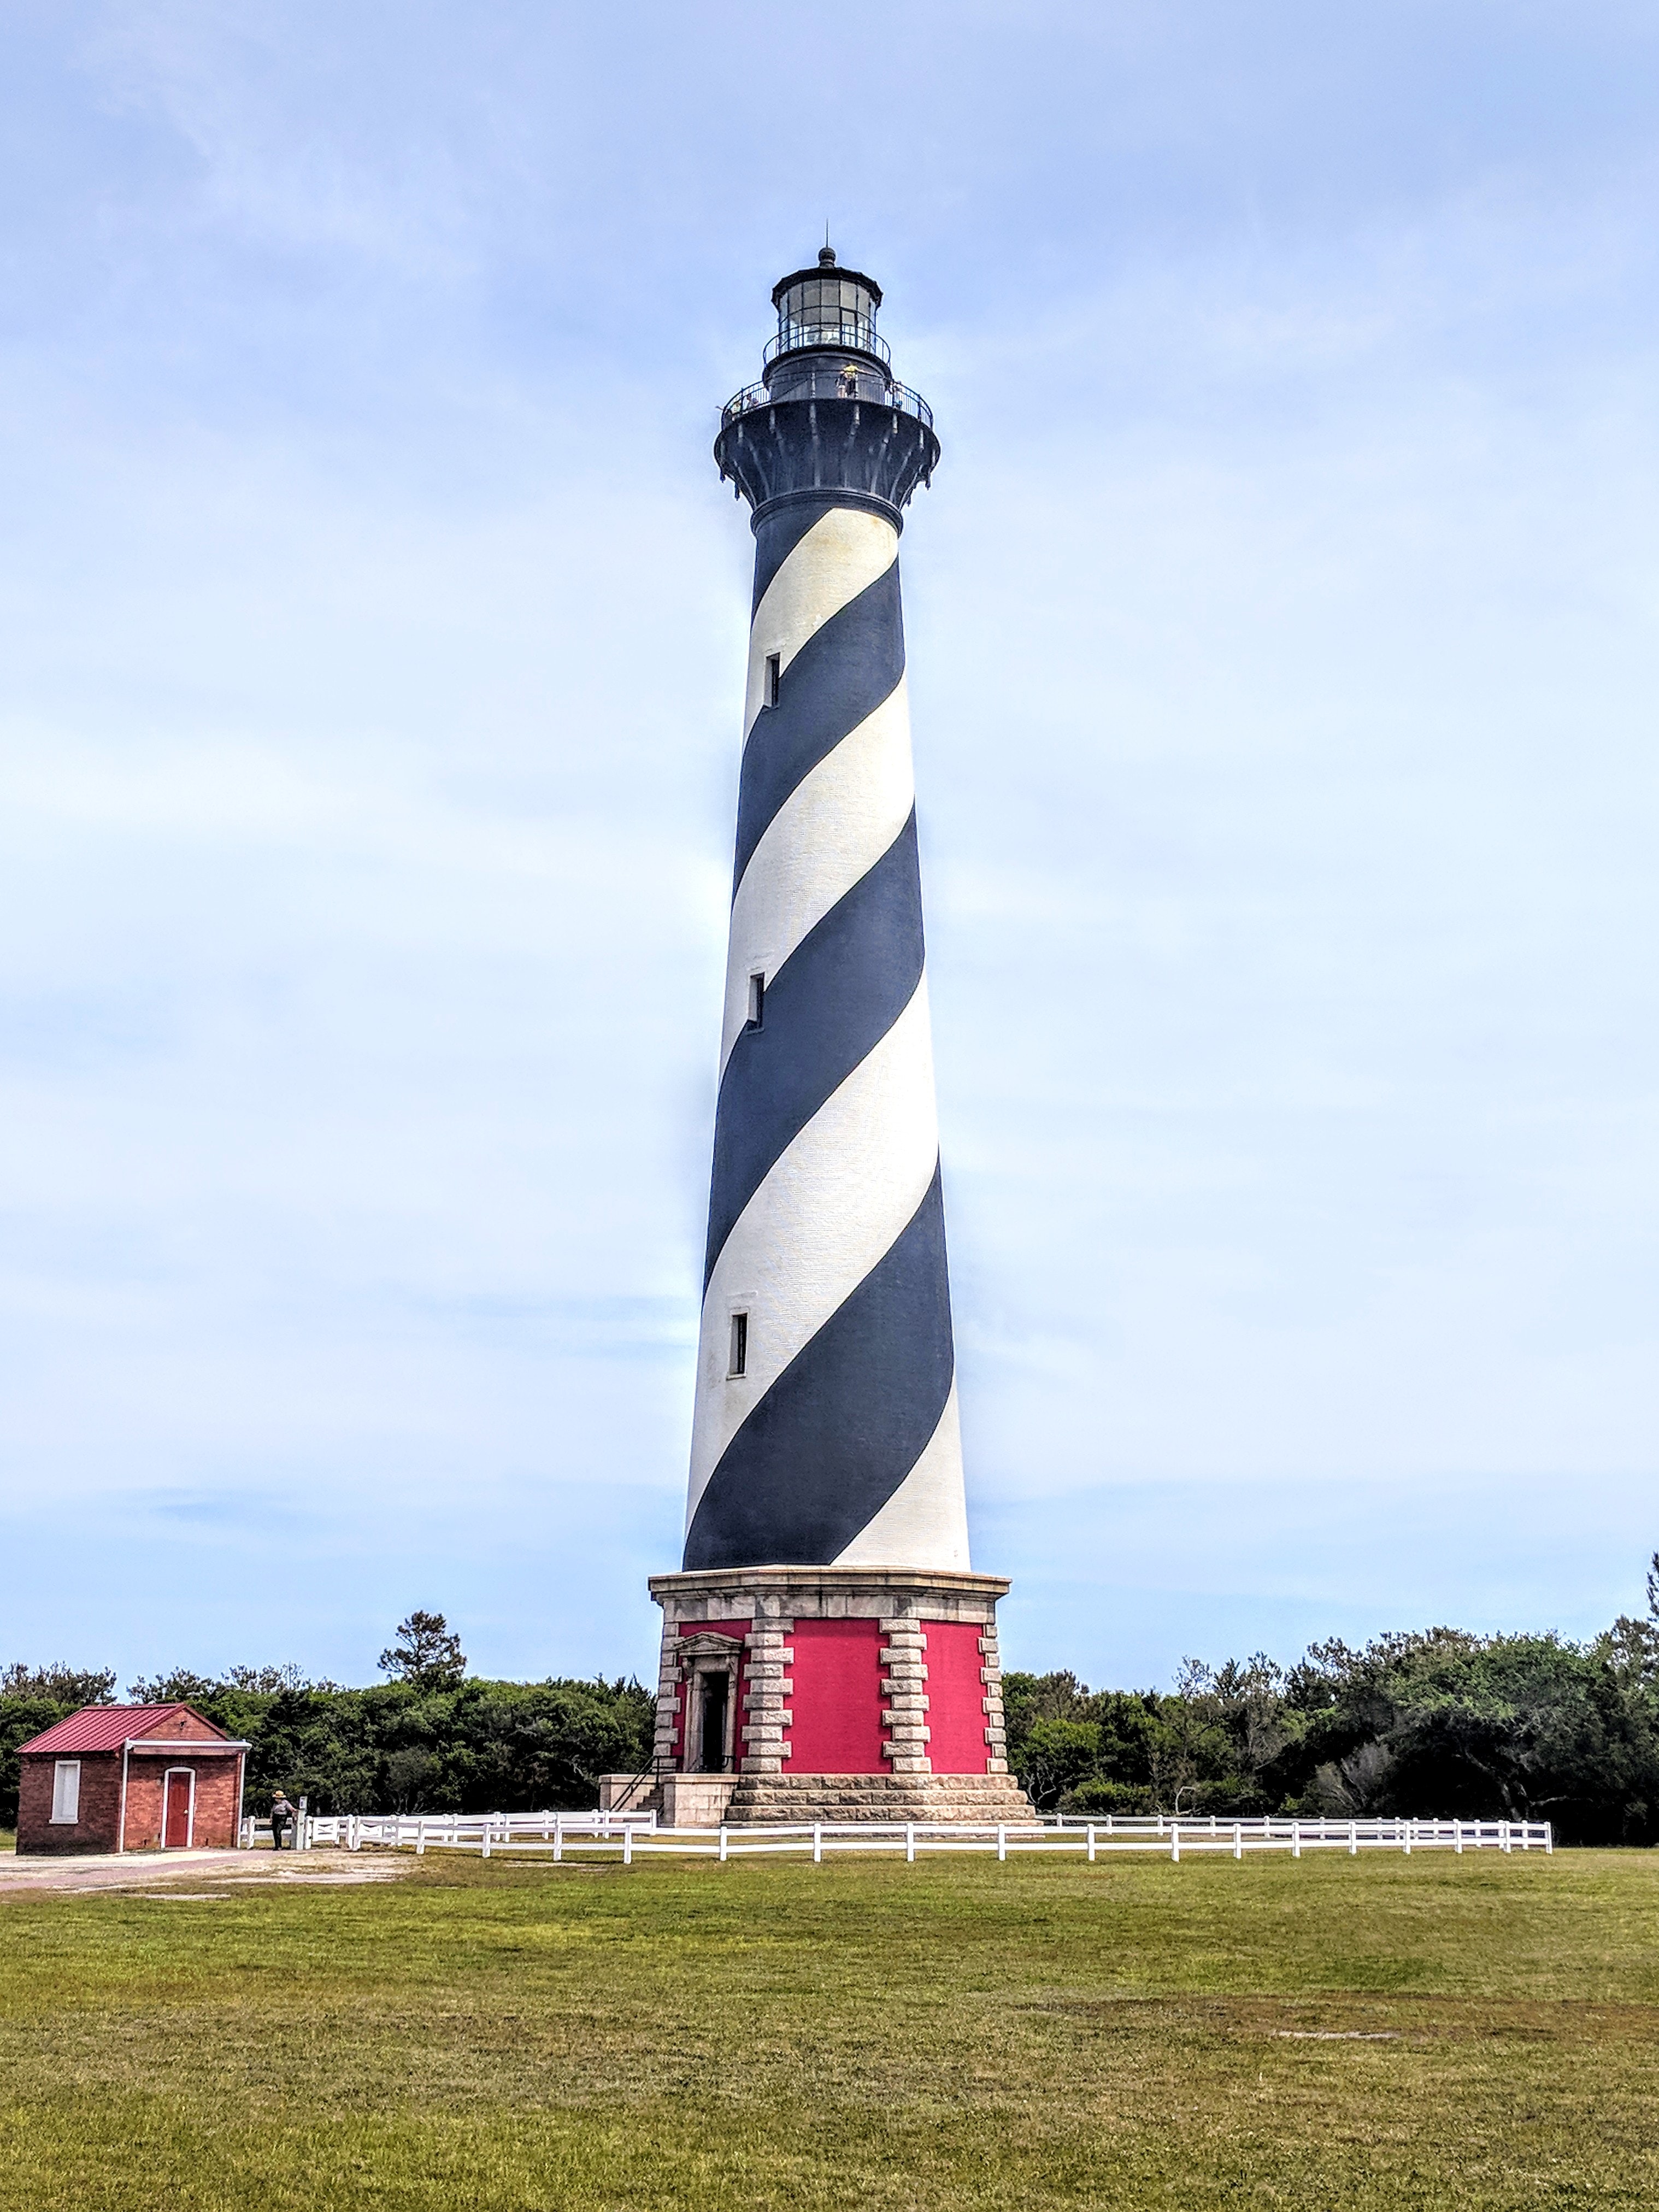
lighthouse, tower, beacon, landmark, sky, shot tower, house, architecture, observation tower, control tower